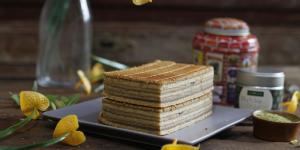
tarta con capas de bizcocho